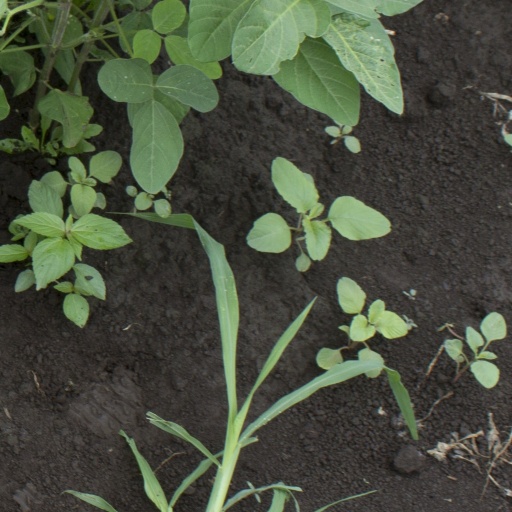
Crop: soybean